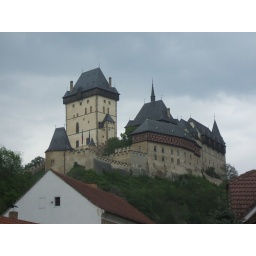
An impressive view walking up the street in town.